56, Allée de la Robertsau

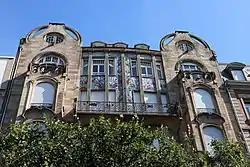
Upper part with mosaic

The House on 56, Allée de la Robertsau is an Art Nouveau building in the Neustadt district of Strasbourg, France. It is classified as a Monument historique by the French Ministry of Culture since 1975.